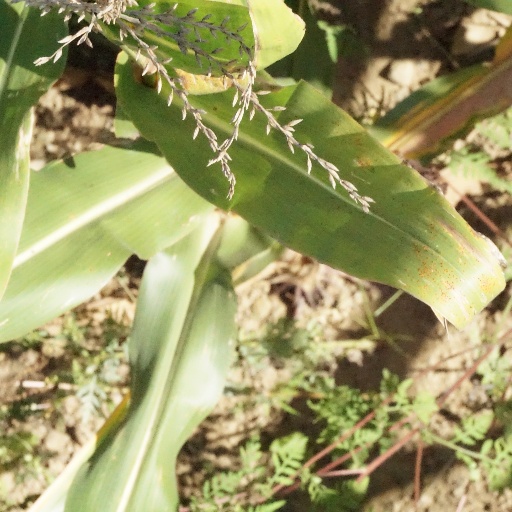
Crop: maize; corn